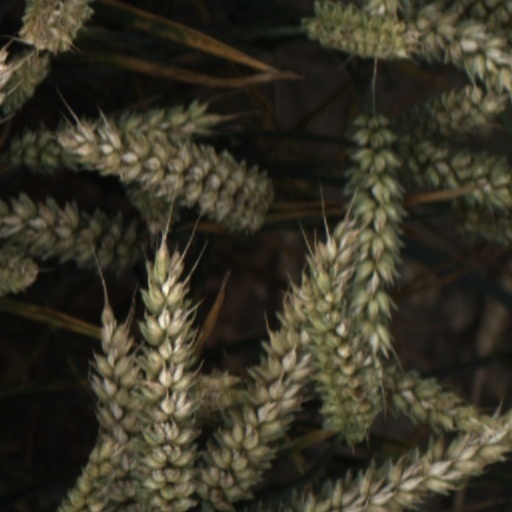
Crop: wheat